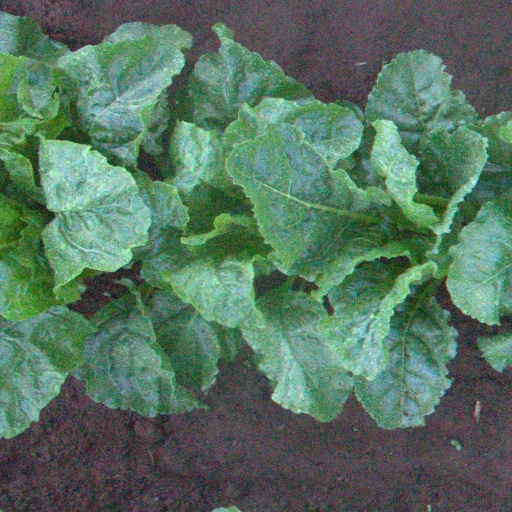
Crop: sugar beet